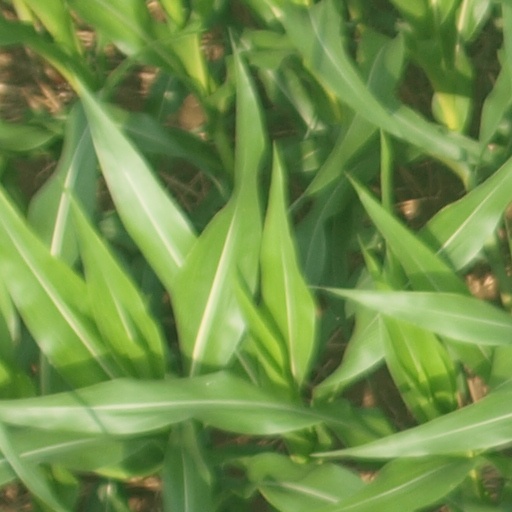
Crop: maize; corn